Radeon

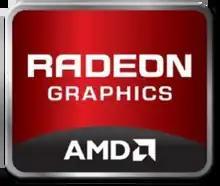
Radeon logo from 2011 to 2013

This is the first series to be marketed solely under the "AMD" brand. It features a 3rd generation 40 nm design, rebalancing the existing architecture with redesigned shaders to give it better performance. It was released first on 22 October 2010, in the form of the 6850 and 6870. 3D output is enabled with HDMI 1.4a and DisplayPort 1.2 outputs.